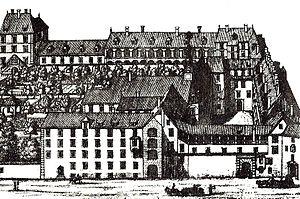
Le château de Graz est un édifice situé à l'est de la vieille ville de Graz en Autriche, à proximité de la cathédrale Saint-Gilles. La construction débute en 1438 sous le règne de Frédéric V de Habsbourg, duc de Styrie. Jusqu'en 1457 et à nouveau de 1564 à 1619, la forteresse a servi de résidence aux régents de l'Autriche intérieure.